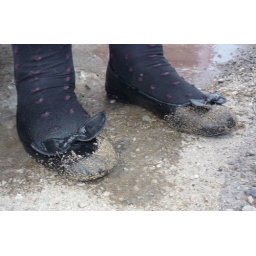
Flat shoes after walk in puddle and sand